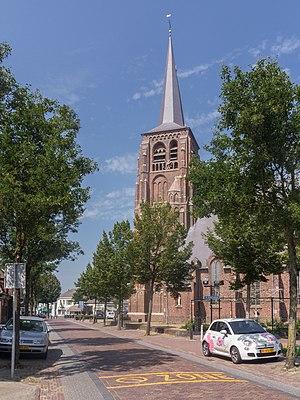
Moergestel est un village situé dans la commune néerlandaise d'Oisterwijk, dans la province du Brabant-Septentrional. Le 1ᵉʳ janvier 2008, le village comptait 5 959 habitants.